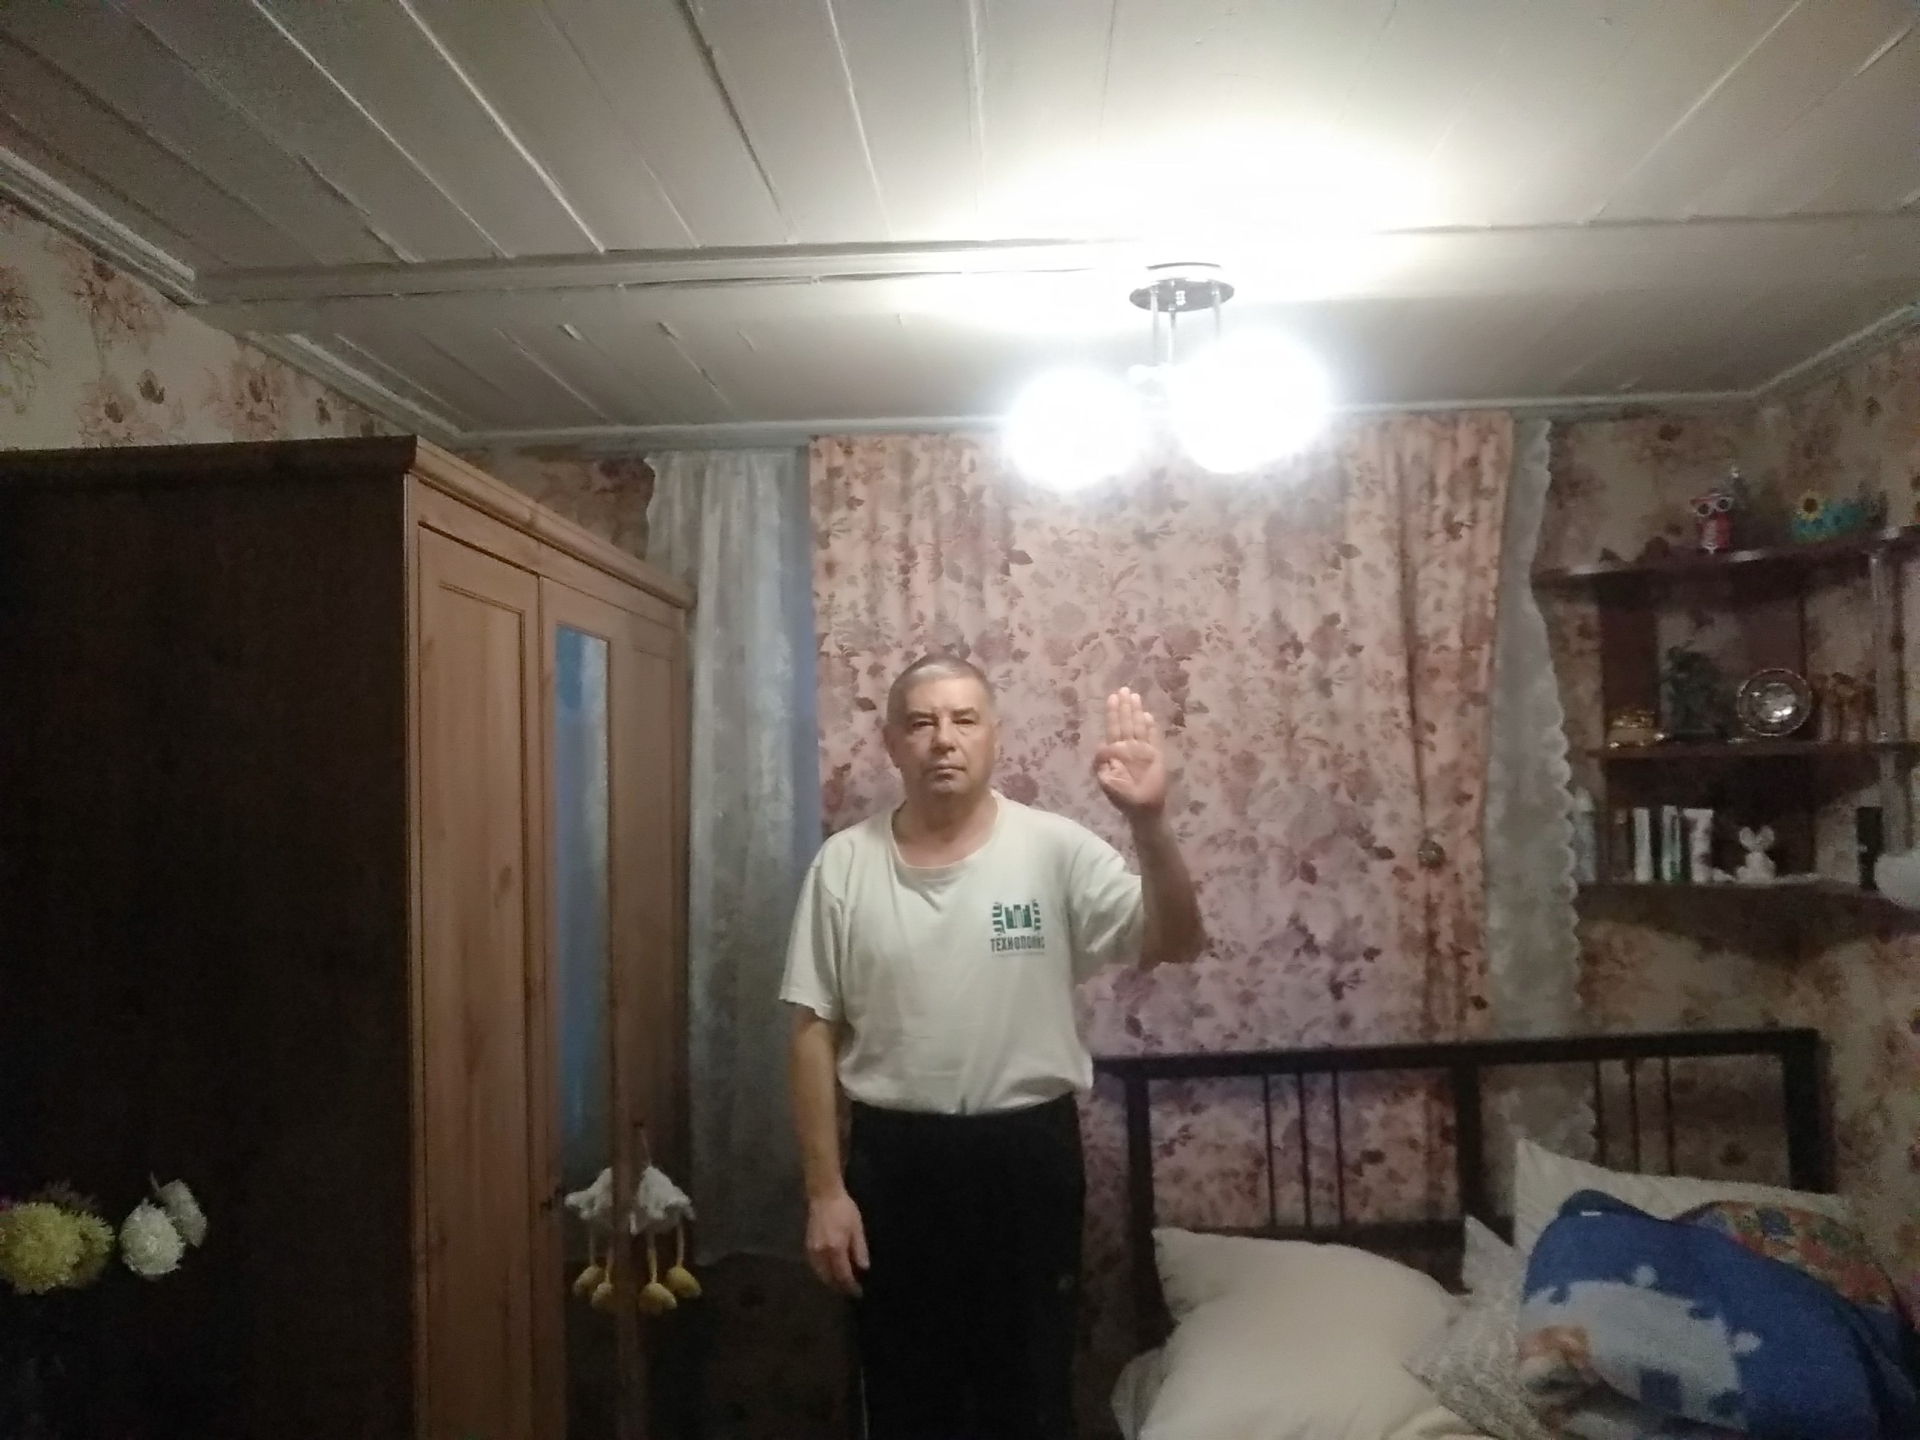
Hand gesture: stop